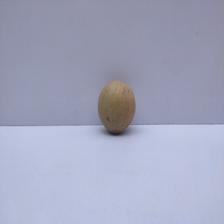
Size: Small